Transplanting

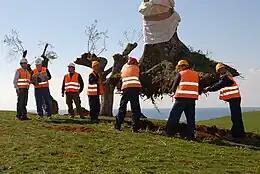
Transplanting an olive tree in Greece

In agriculture and gardening, transplanting or replanting is the technique of moving a plant from one location to another. Most often this takes the form of starting a plant from seed in optimal conditions, such as in a greenhouse or protected nursery bed, then replanting it in another, usually outdoor, growing location. The agricultural machine that does this is called a transplanter. This is common in market gardening and truck farming, where setting out or planting out are synonymous with transplanting. In the horticulture of some ornamental plants, transplants are used infrequently and carefully because they carry with them a significant risk of killing the plant.